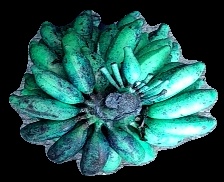
Variety: rasbale
Grade: grade3